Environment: real
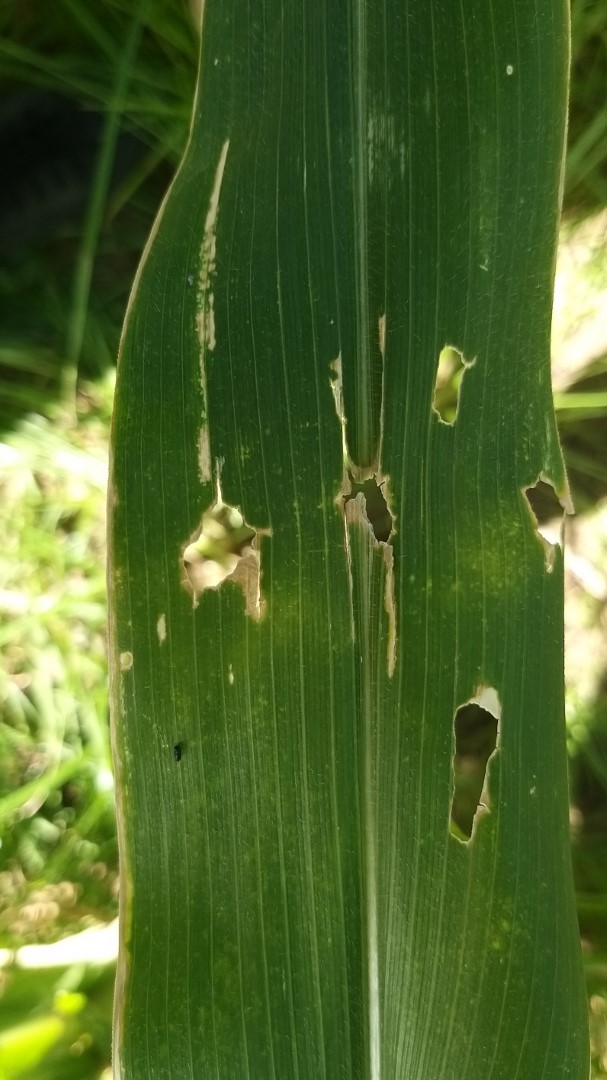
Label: fall_armyworm